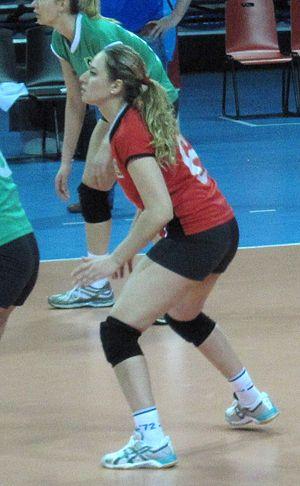
Derya Çayırgan est une joueuse de volley-ball turque née le 9 octobre 1987 à İstanbul. Elle mesure 1,68 m et joue au poste de libero.